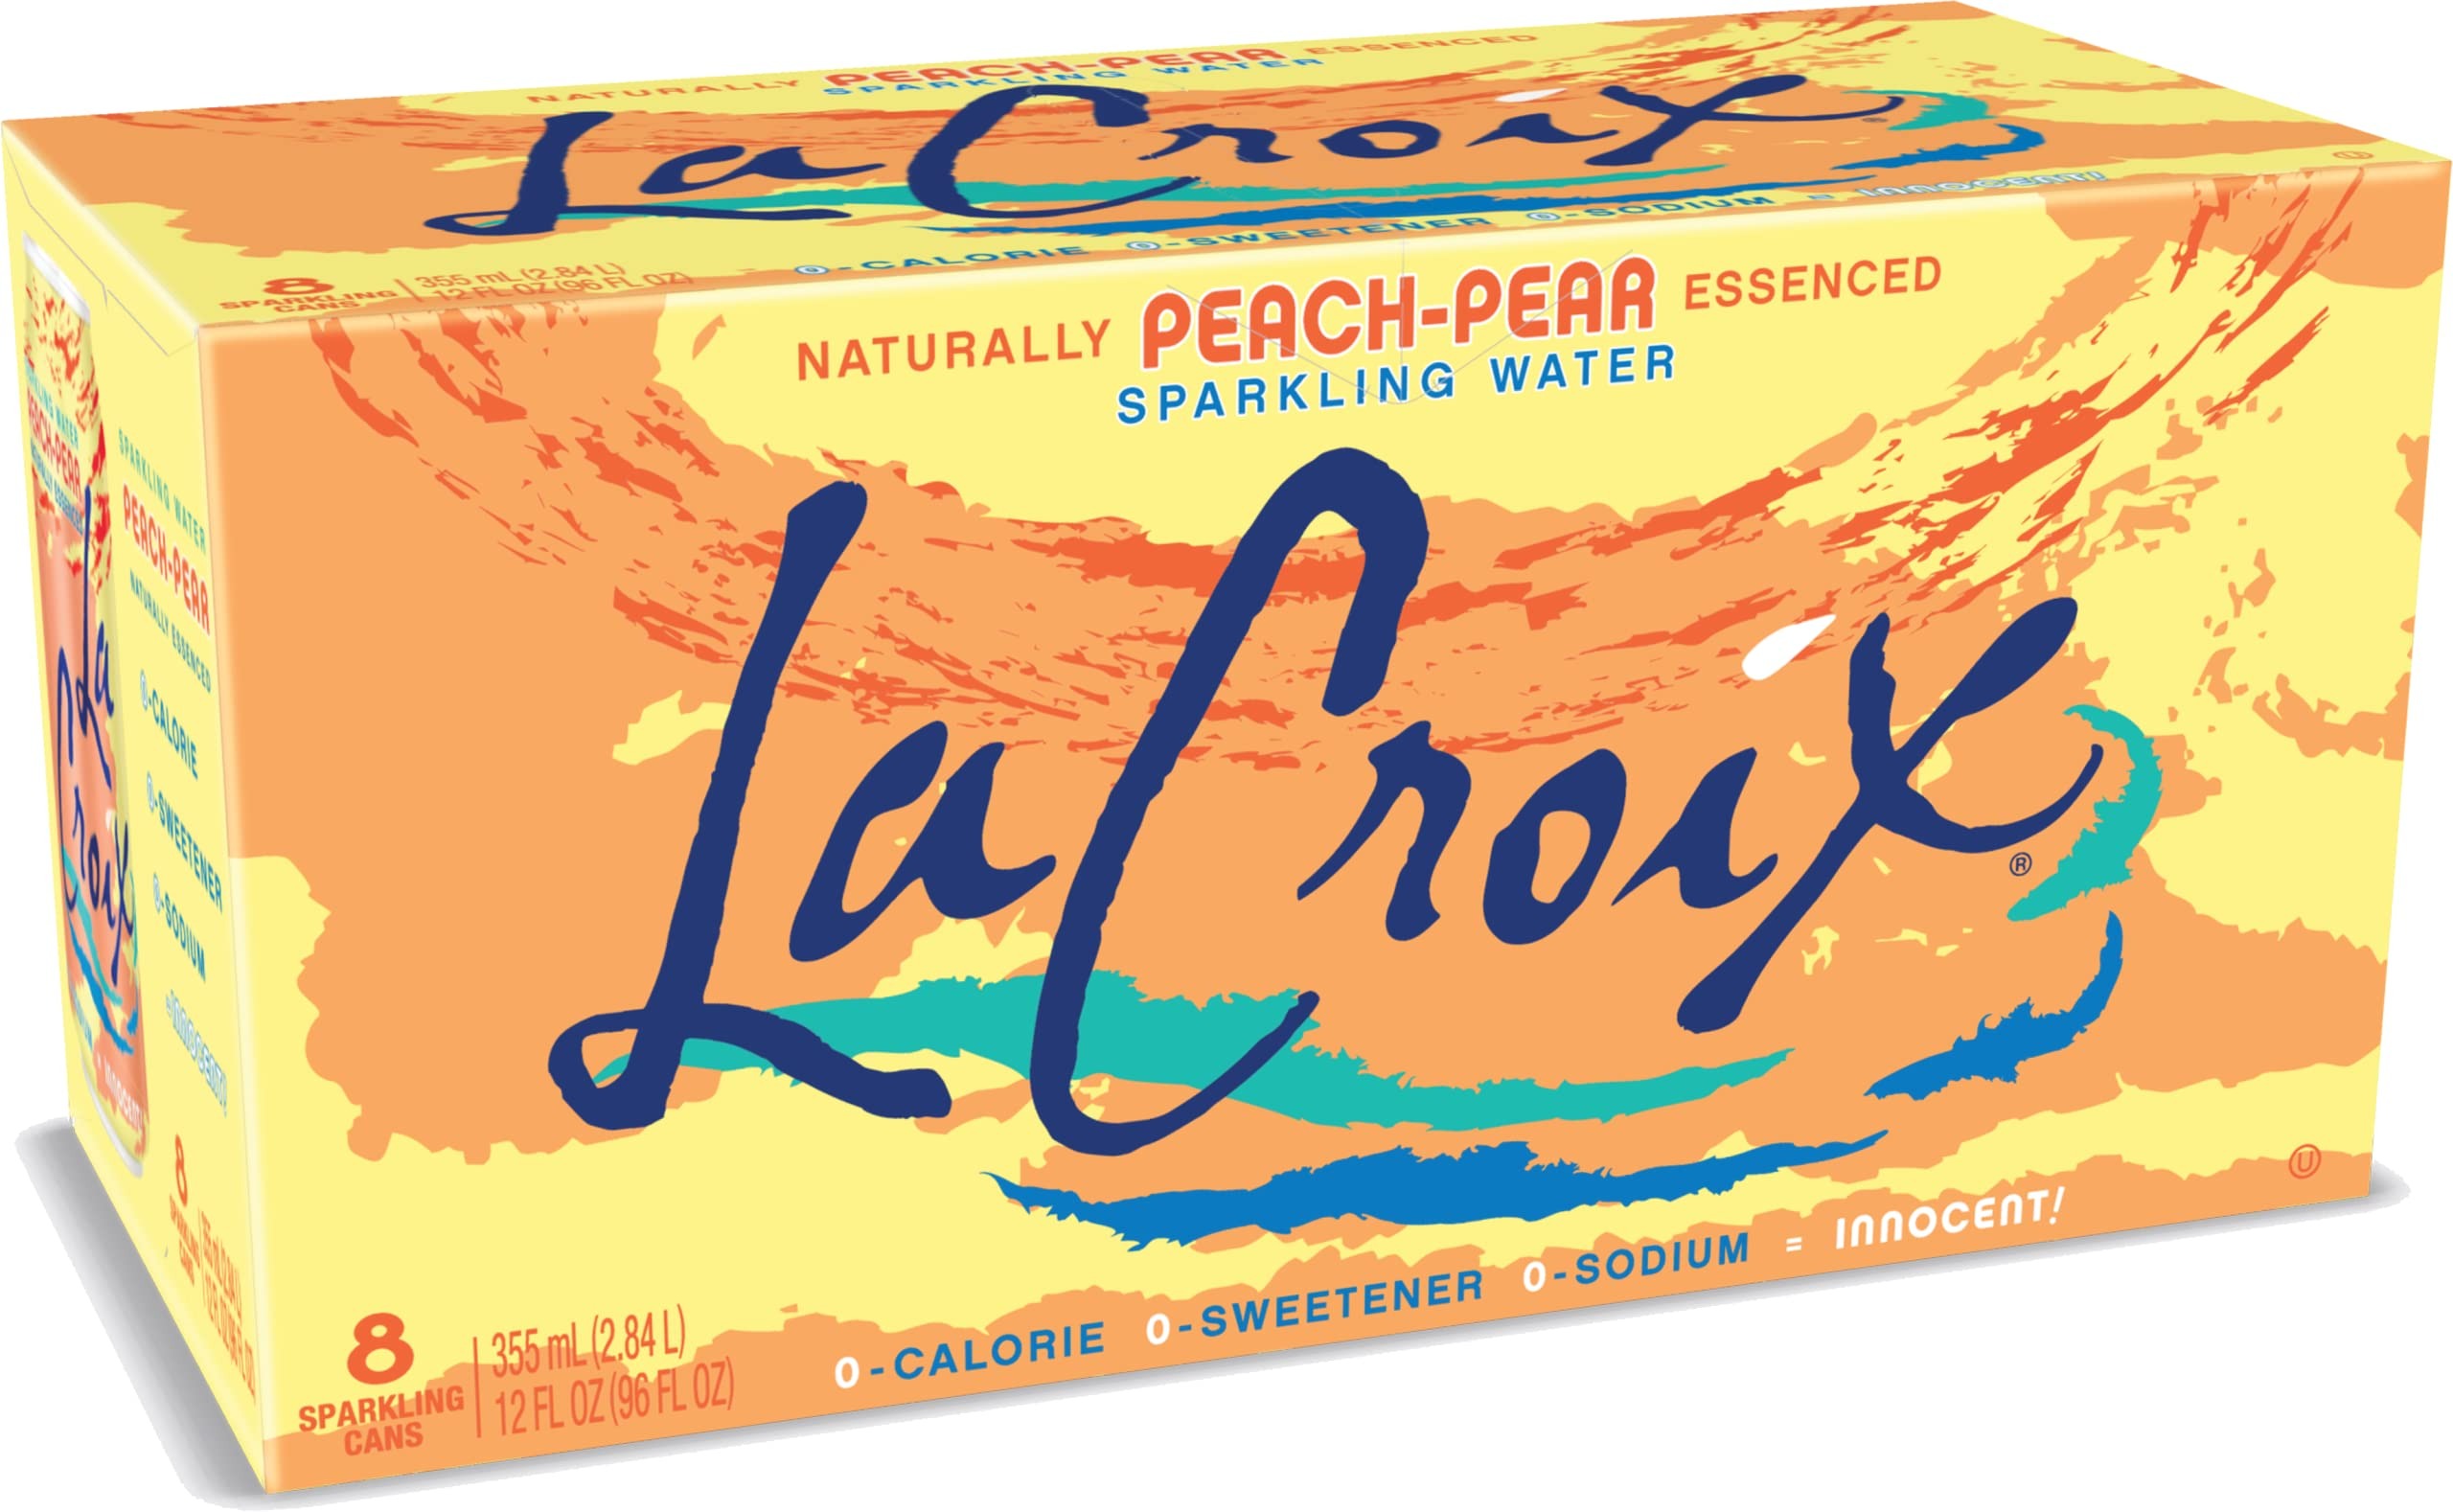
Item Name: LaCroix Sparkling Water, Peach-Pear, 12 Fl Oz (pack of 8)
Bullet Point 1: Peach-Pear - A Peach-Pear Combo! A delightful combination, with hints of each.
Bullet Point 2: LaCroix Sparkling Waters are Gluten Free, Vegetarian, Kosher and non-GMO Project Verified, Whole 30 approved & environmentally friendly. LaCroix cans are sustainable, recyclable and are produced without a BPA liner.
Bullet Point 3: All LaCroix flavors are derived from natural essences, which give each LaCroix flavor its unique aroma, taste, and sensory experience -- in short, its distinctive flavor.
Bullet Point 4: Enjoy LaCroix Sparkling Water, a healthier alternative for you and your family with flavors that are beyond taste!
Bullet Point 5: It contains zero calories, zero sweeteners and zero sodium.
Value: 96.0
Unit: Fl Oz

Price: 5.195